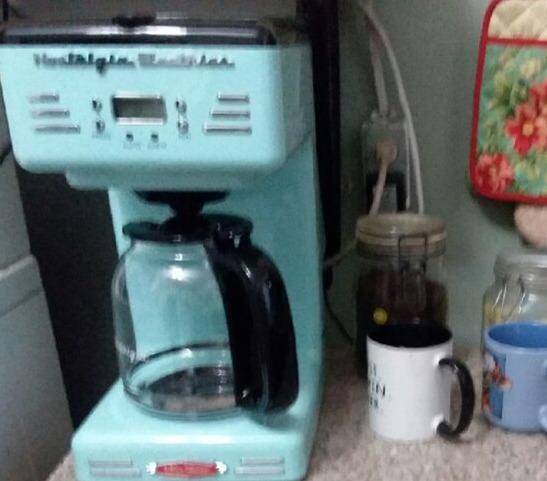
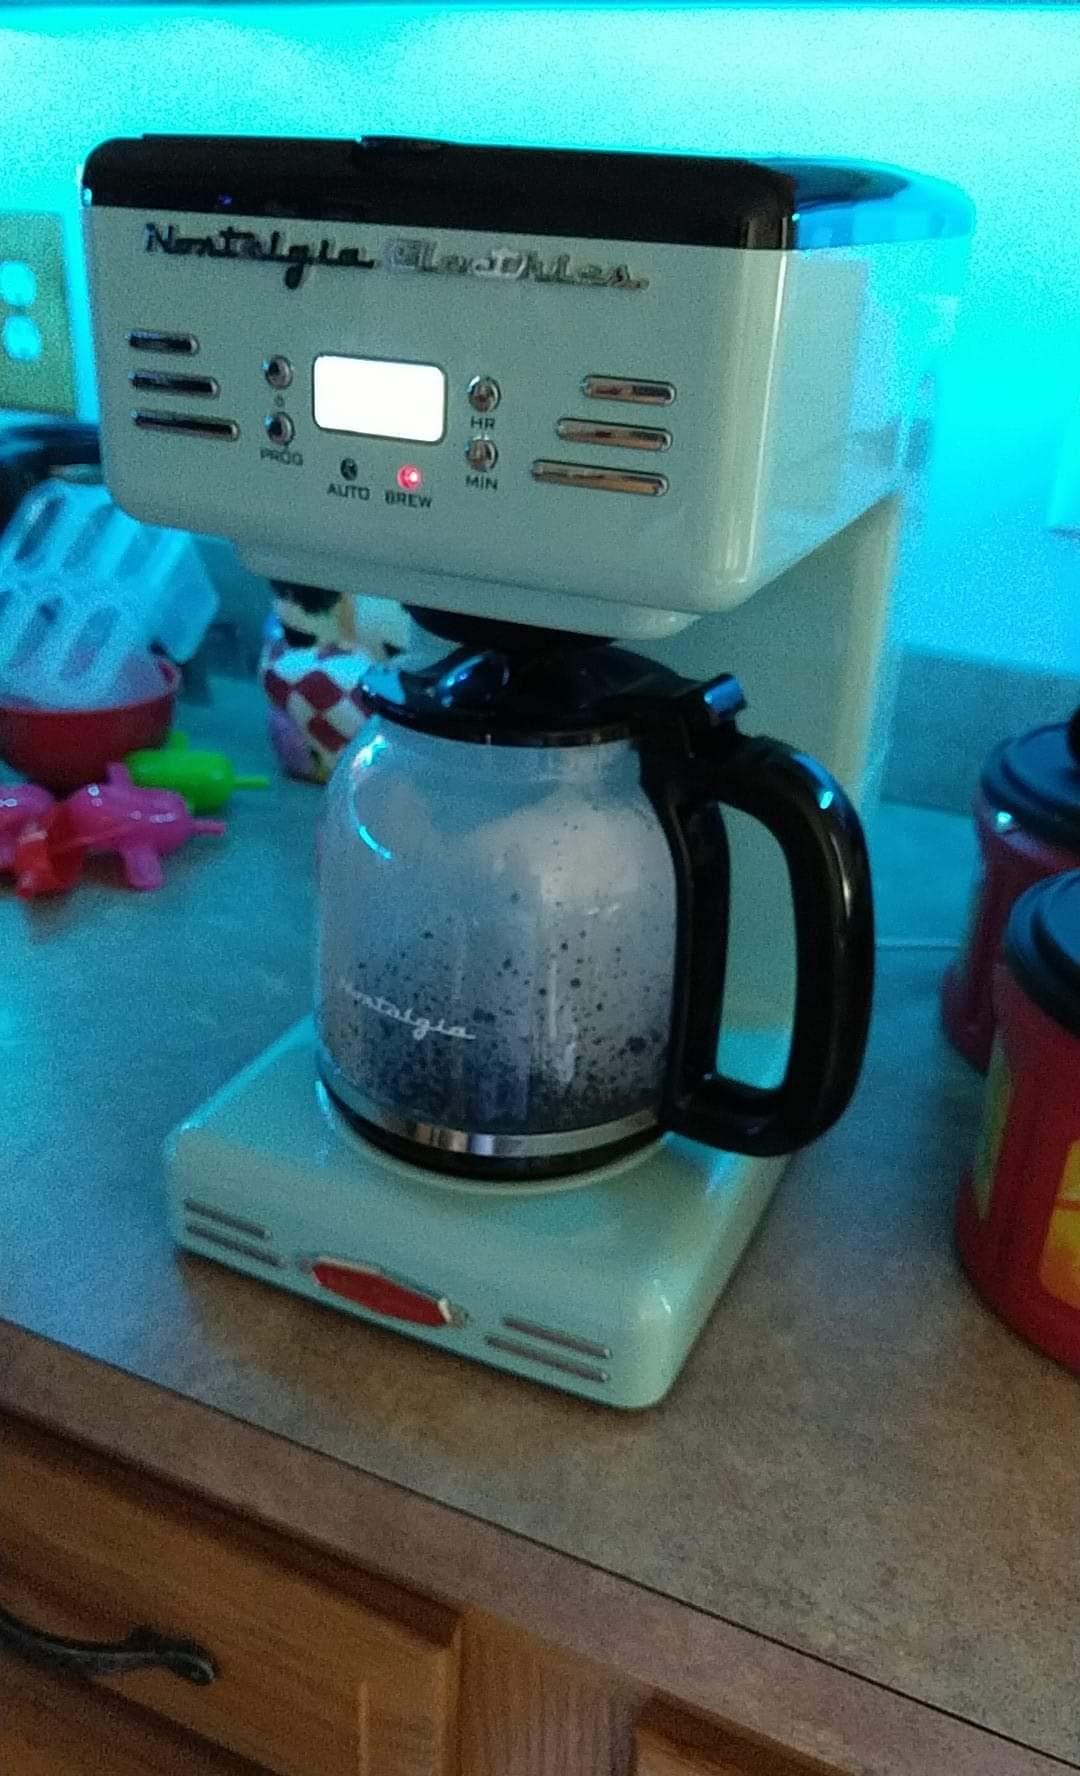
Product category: items_tea
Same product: yes